Military history of India

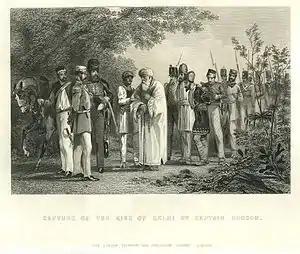
Capture of Bahadur Shah Zafar and his sons by William Hodson at Humayun's tomb on 20 September 1857.

The Italian traveler Niccolo de Conti wrote of the Emperor of the Vijayanagara Empire as the most powerful ruler of India in the 15th century. In 1509, the Bahamani Sultan declared war against the Vijayanagara Empire. His large coalition army was defeated by Krishnadevaraya in a battle in which the Sultan was wounded. In 1510, Krishnadevaraya launched a counteroffensive against the Sultan at Kovelaconda; Yusuf Adil Shahi of Bijapur died in the battle. In 1512, Krishnadevaraya captured Raichur and Gulbarga after defeating Barid-i-Mamalik, the titular head of the Bahmani Sultanate, who escaped to Bidar. Later, Bidar also fell to Krishnadevaraya, who restored the Bahmani Sultan to his throne under the terms of their peace treaty.